McGavock Family Cemetery

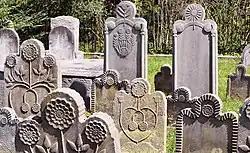

McGavock Family Cemetery is a historic family cemetery located near Fort Chiswell, Wythe County, Virginia. It is located on a hill above The Mansion at Fort Chiswell. The cemetery includes approximately about 15 Germanic sandstone monuments dating from 1812 to the late-1830s.